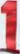
Number: 1